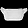
Label: Bag